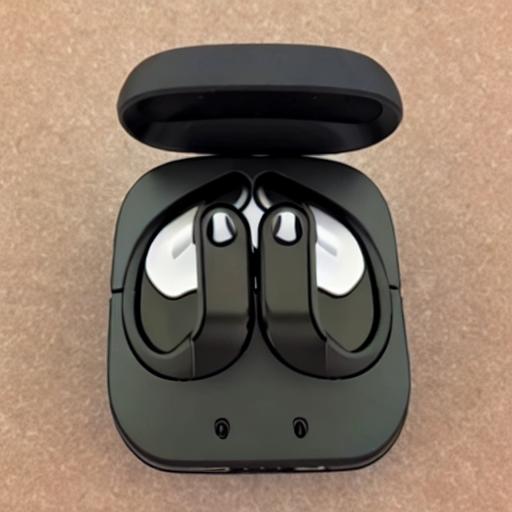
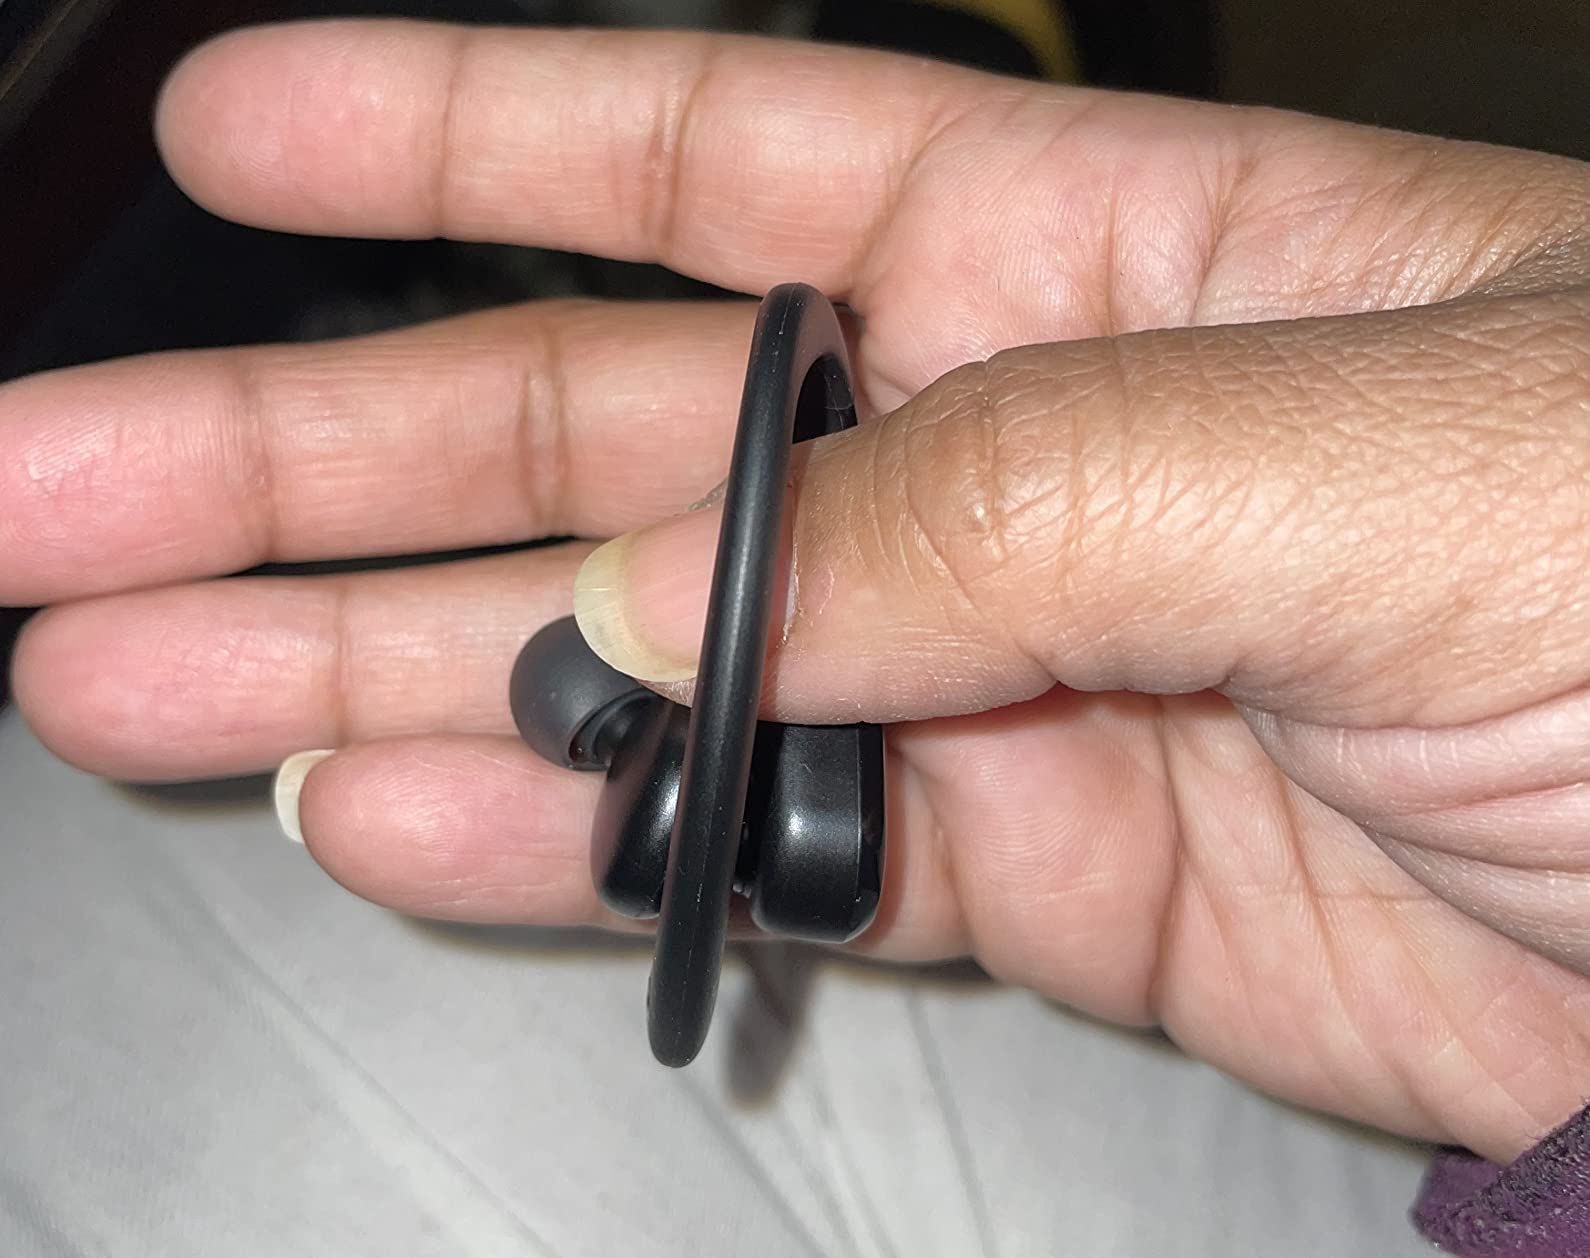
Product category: earbuds
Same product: no